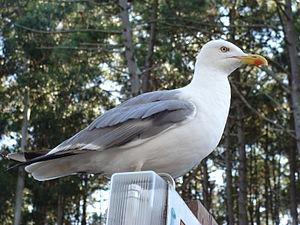
Les Îles Cies sont plusieurs îles, appartenant à la municipalité de Vigo, une ville de la communauté autonome espagnole de Galice, dans la province de Pontevedra. Elles forment un archipel situé dans l'embouchure de l'estuaire portant le même nom, dans les Rías Bajas. Cet archipel est composé de trois îles distinctes : l'île du Nord, appelée Monteagudo, l'île médiane, appelée Do Faro, et l'île du Sud, San Martiño.